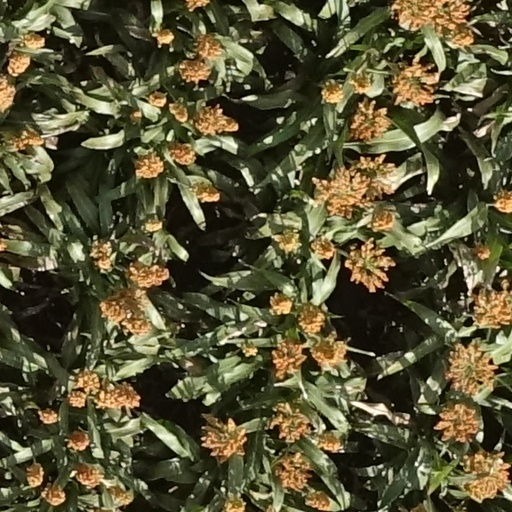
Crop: sorghum